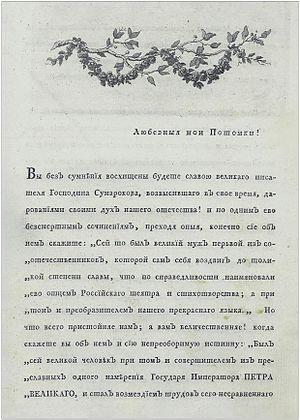
Un polytypage est une décoration de livre utilisée de façon répétée dans différentes éditions. En règle générale, le polytypage est une représentation graphique : il s’agit d’un bandeau, d’une vignette ou même d’une illustration. En dehors de ces cas, il est plus approprié de parler d'« ornement de composition ». Le terme est principalement utilisé par les auteurs russes.